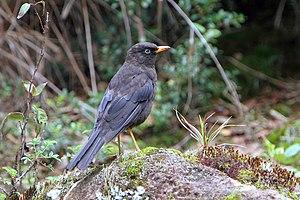
Merle fuligineux, Parque Nacional Chirripo, Costa Rica.